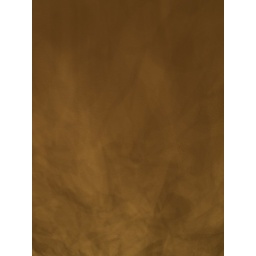
We have a tree with white christmas lights on it in the living room. This is the pattern it makes on the ceiling.